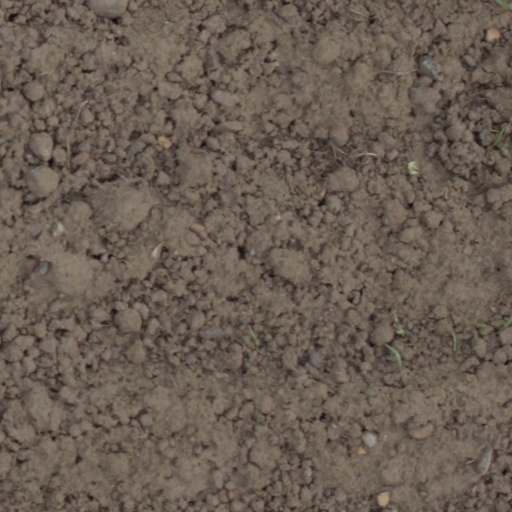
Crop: wheat